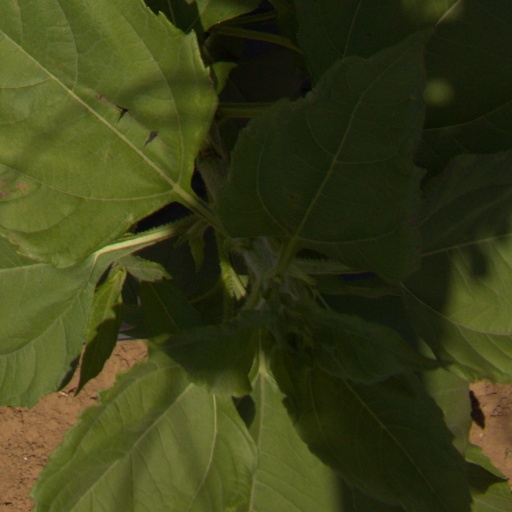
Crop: Jerusalem artichoke